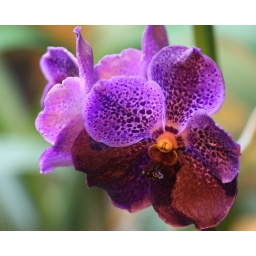
Orchids blooming in my green house today 10.27.09